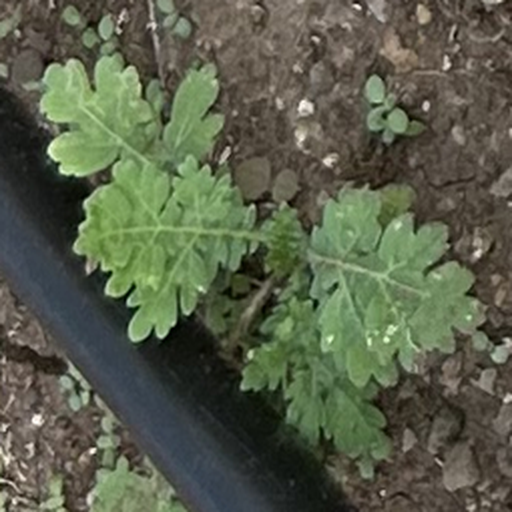
Weed species: Gajar_gavat_(Parthenium hysterophorus)